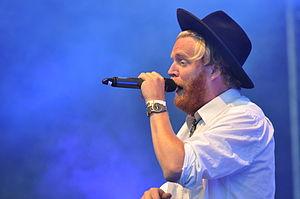
Movits! (SE), apparition au 12ème Festival Musiques du Monde ""Horizonte"" 2014, à la Forteresse Ehrenbreitstein, Coblence (Allemagne)"